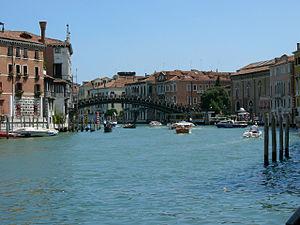
Le Pont de l'Académie est l'un des quatre ponts qui traversent le Grand Canal de Venise, avec le pont du Rialto, le pont des Déchaussés et le pont de la Constitution. Il relie Le campo san Vidal au sud au campo de la Carità au nord.